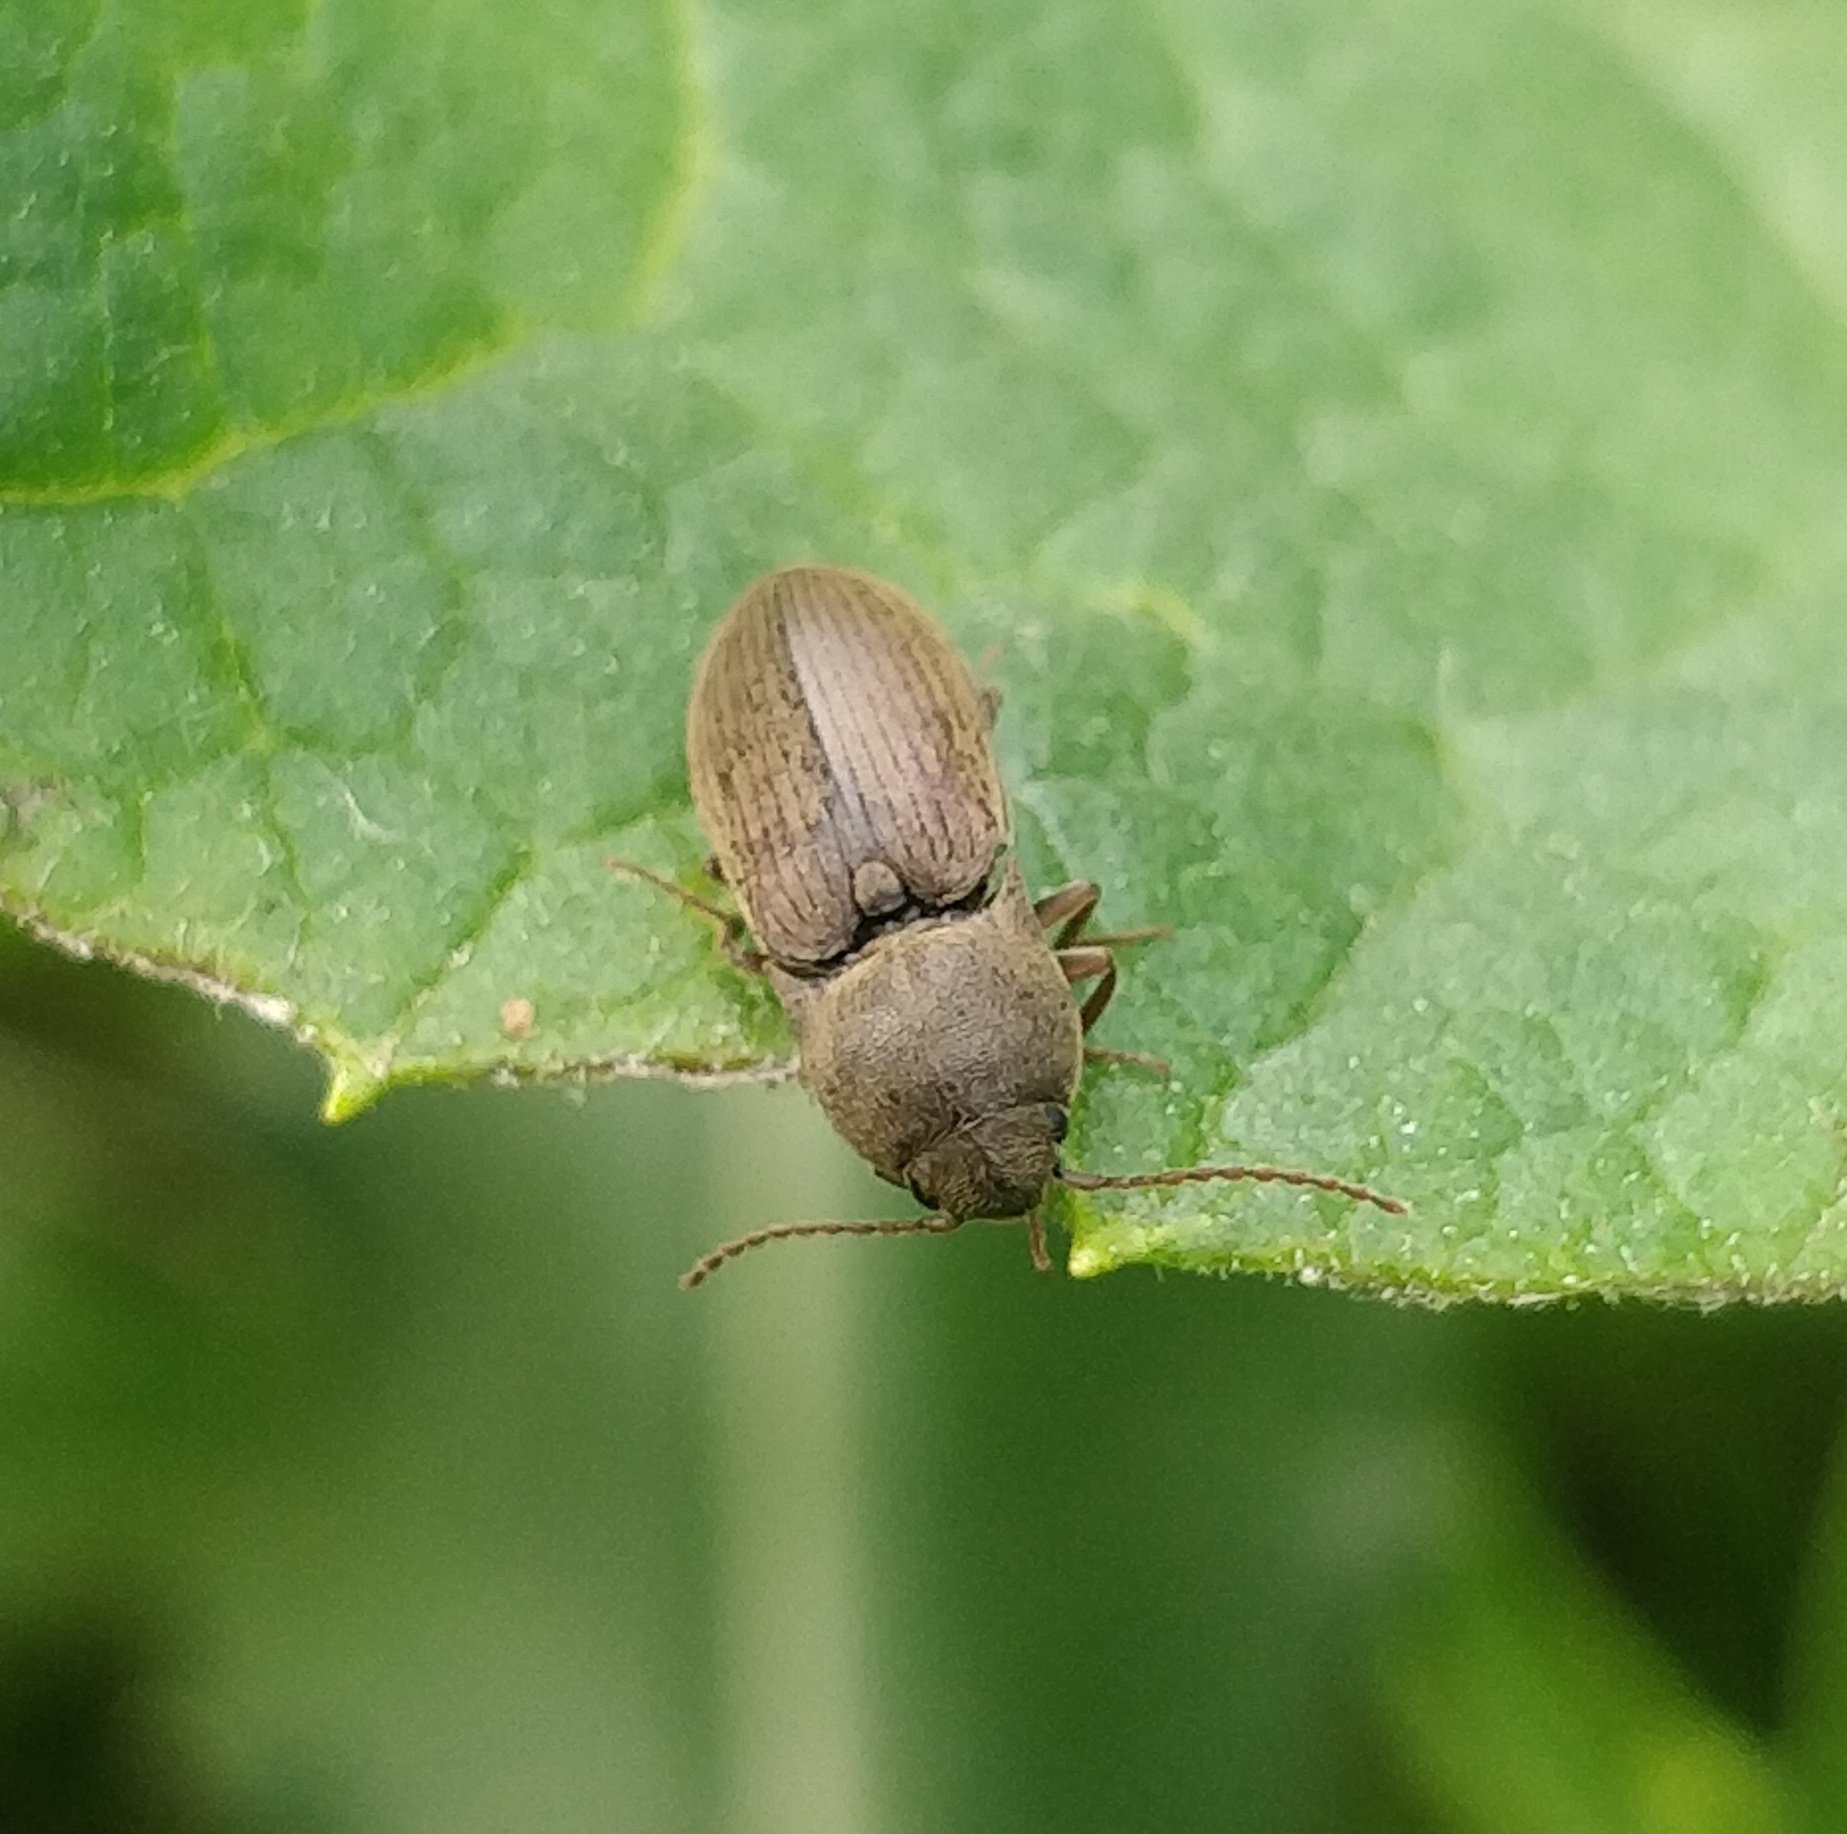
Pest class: clickbeetles_wireworms